Mount Iwate

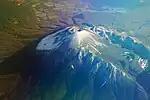
Aerial photographs of Mount Iwate from the NNW

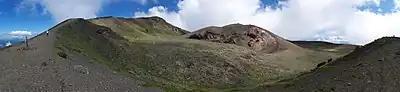
Summit crater of the Mount Iwate

Mount Iwate consists of a younger eastern symmetrical stratovolcano (Higashi-Iwate, "East Iwate") overlapping an older western stratovolcano (Nishi-Iwate, "West Iwate") which has collapsed to form a caldera. Nishi-Iwate was formed approximately 700,000 years ago, and forms two-thirds of the mountain body. Higashi-Iwate was a later (300,000 years ago) parasitic volcano, which now forms the summit of the mountain. The oval-shaped, 1.8 x 3 km caldera of Nishi-Iwate has a 0.5 km wide crater, partially filled by a crater lake called Lake Onawashiro. Several somma including Yakushidake, the largest, surround the more recent Higashi Iwate crater rim.